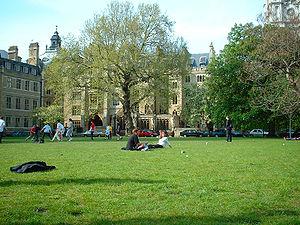
Dean's Yard, à Westminster, comprend la plupart des vestiges de l'ancien monastère de Westminster, non occupés par les bâtiments de l'abbaye. Il est connu des membres de la Westminster School sous le nom de Green et est mentionné sans article. C'est un grand quadrilatère clos, fermé à la circulation publique, entourant un green sur lequel les élèves de la Westminster School ont légalement le droit de jouer au football.